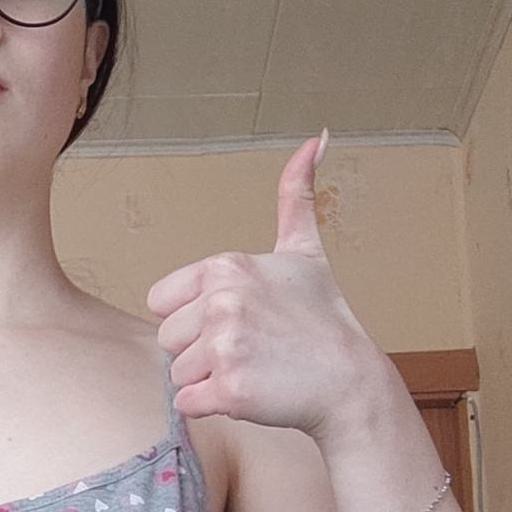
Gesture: like